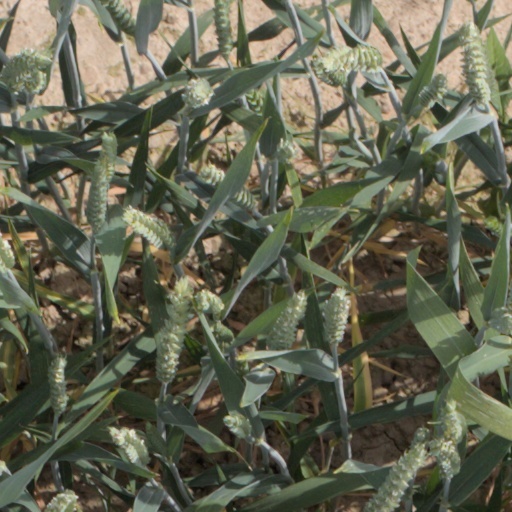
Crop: wheat